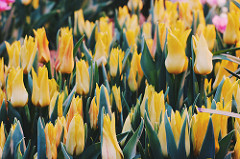
Flower: tulip